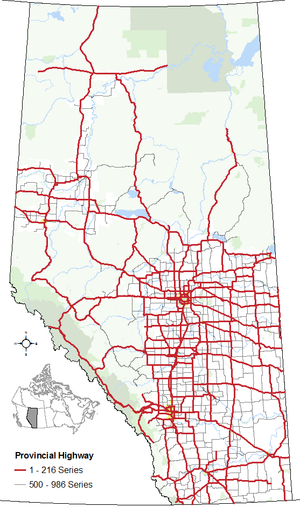
La province canadienne de l'Alberta a un système provincial d'autoroutes d'environ 31 000 kilomètres, dont 24 851 kilomètres sont pavés en 2006.